Eucharist

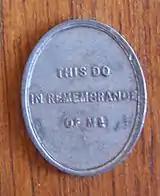
Many Presbyterian churches historically used communion tokens to provide entrance to the Lord's Supper.

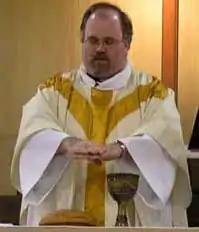
A United Methodist minister consecrating the elements

Lutherans believe that the body and blood of Christ are "truly and substantially present in, with, and under the forms" of the consecrated bread and wine (the elements), so that communicants eat and drink the body and blood of Christ himself as well as the bread and wine in the Eucharistic sacrament. The Lutheran doctrine of the Real Presence is more accurately and formally known as the "sacramental union". Others have erroneously called this consubstantiation, a Lollardist doctrine, though this term is specifically rejected by Lutheran churches and theologians since it creates confusion about the actual doctrine and subjects the doctrine to the control of a non-biblical philosophical concept in the same manner as, in their view, does the term "transubstantiation".